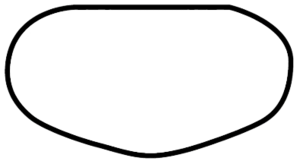
Le Nashville Superspeedway est un ovale américain basé à Lebanon dans le Tennessee. D'une longueur de 1,3 mile, il peut accueillir 50 000 spectateurs assis.